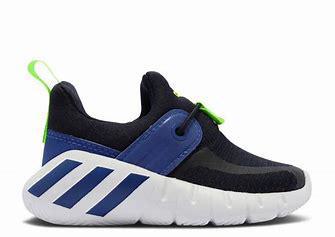
Brand: adidas
Model: Rapidazen I